British Guiana

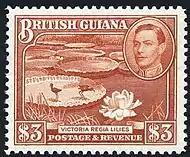
Stamp with a portrait of King George VI, 1938

British Guiana is famous among philatelists for its early postage stamps, which were first issued in 1850. These stamps include some of the rarest, most expensive stamps in the world, such as the unique British Guiana 1c magenta from 1856, which was sold in 2014 for US$9.5 million.